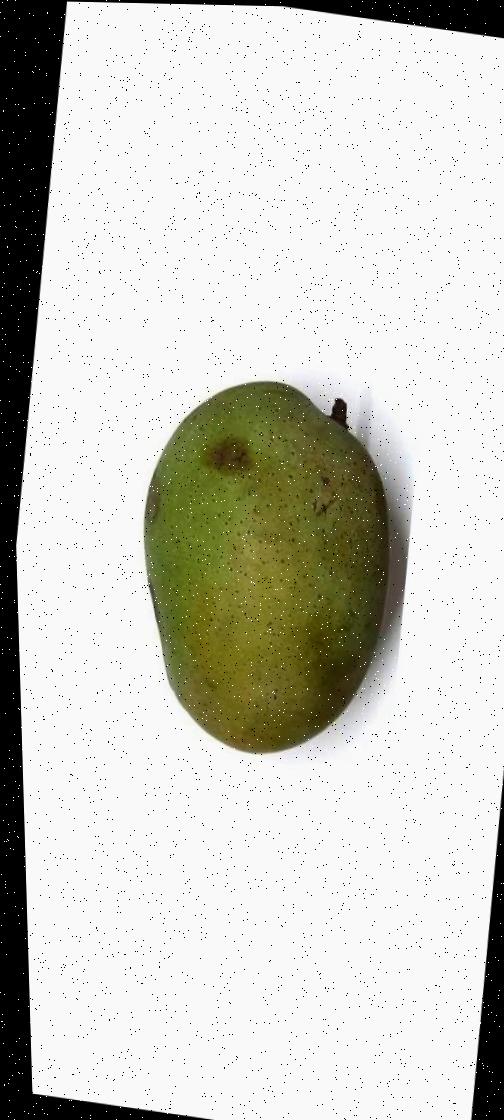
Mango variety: Fazli Shurmai